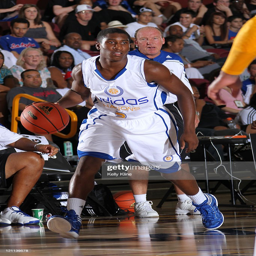
person brings the ball up the court during the third place game of the nations .